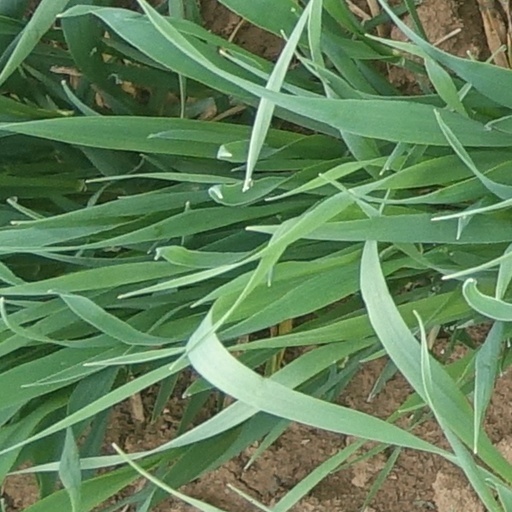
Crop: wheat